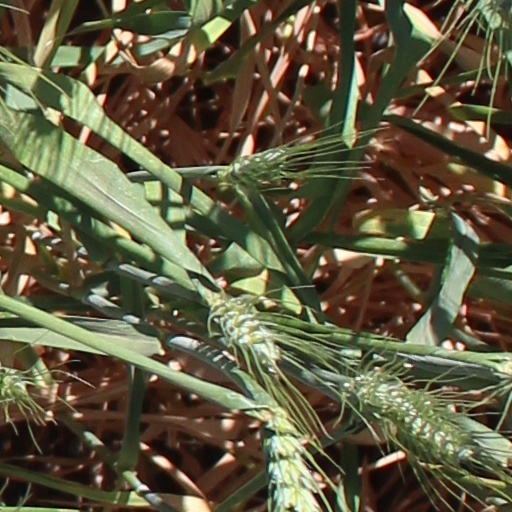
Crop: wheat